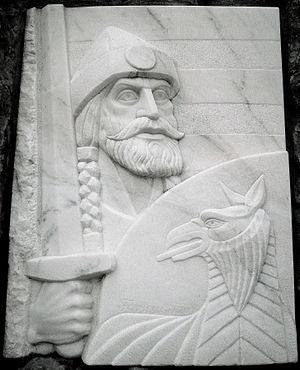
Fausz, tué peut-être le 10 août 955, fut duc de Hongrie de 948 à 955.
Voici une liste des souverains depuis la création de la Hongrie et l'apparition d'Árpád dans la plaine de ce pays vers 896 : principauté, puis royaume de Hongrie à compter de l'an mil.